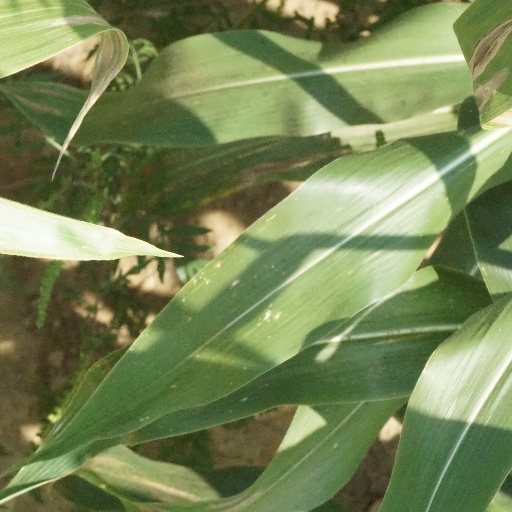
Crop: maize; corn